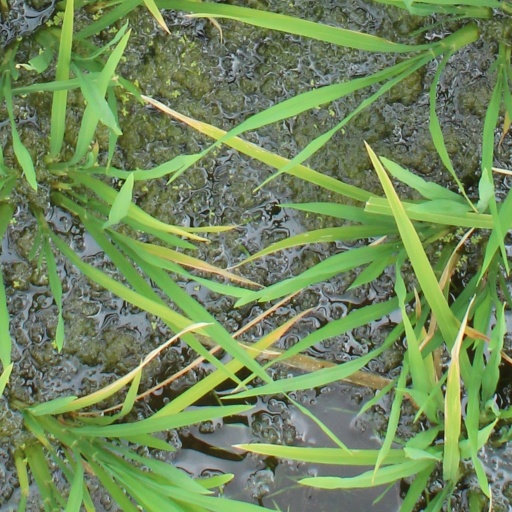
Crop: rice